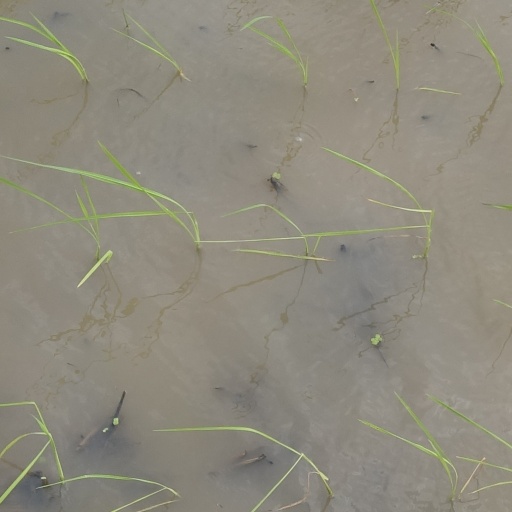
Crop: rice